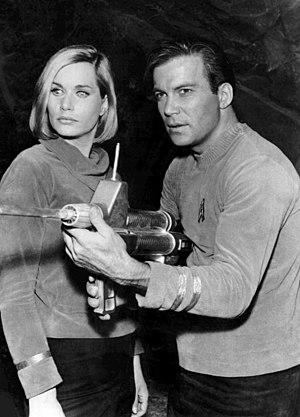
Où l'homme dépasse l'homme est le second pilote de la série télévisée Star Trek, filmé en juillet 1965 après le rejet du premier pilote, The Cage par la NBC. Il fut diffusé pour la première fois sur la chaine américaine NBC le 22 septembre 1966 en tant que troisième épisode de la première saison. Le titre original de l'épisode est Where No Man Has Gone Before, ce qui se traduit en français par Où nul homme n'est allé avant.